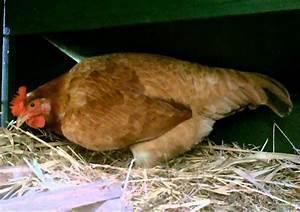
chicken